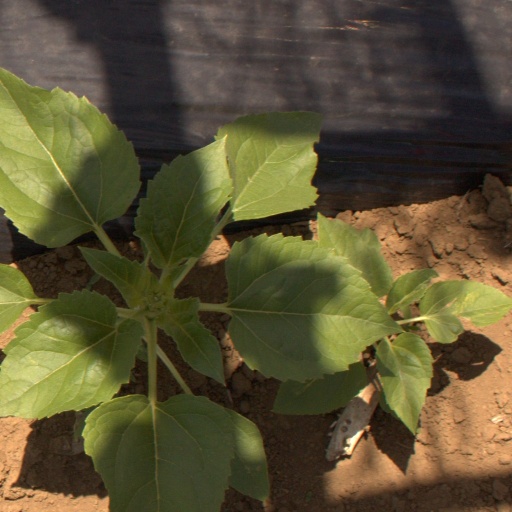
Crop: Jerusalem artichoke